John Roome

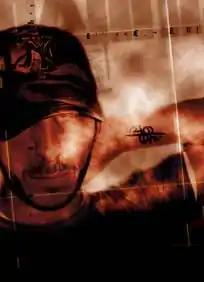
John Roome, AKA Witchman

John Roome (born 26 August 1968, a.k.a. Witchman) is a hip hop/breakbeat artist who has worked with The Orb and The Jungle Brothers.